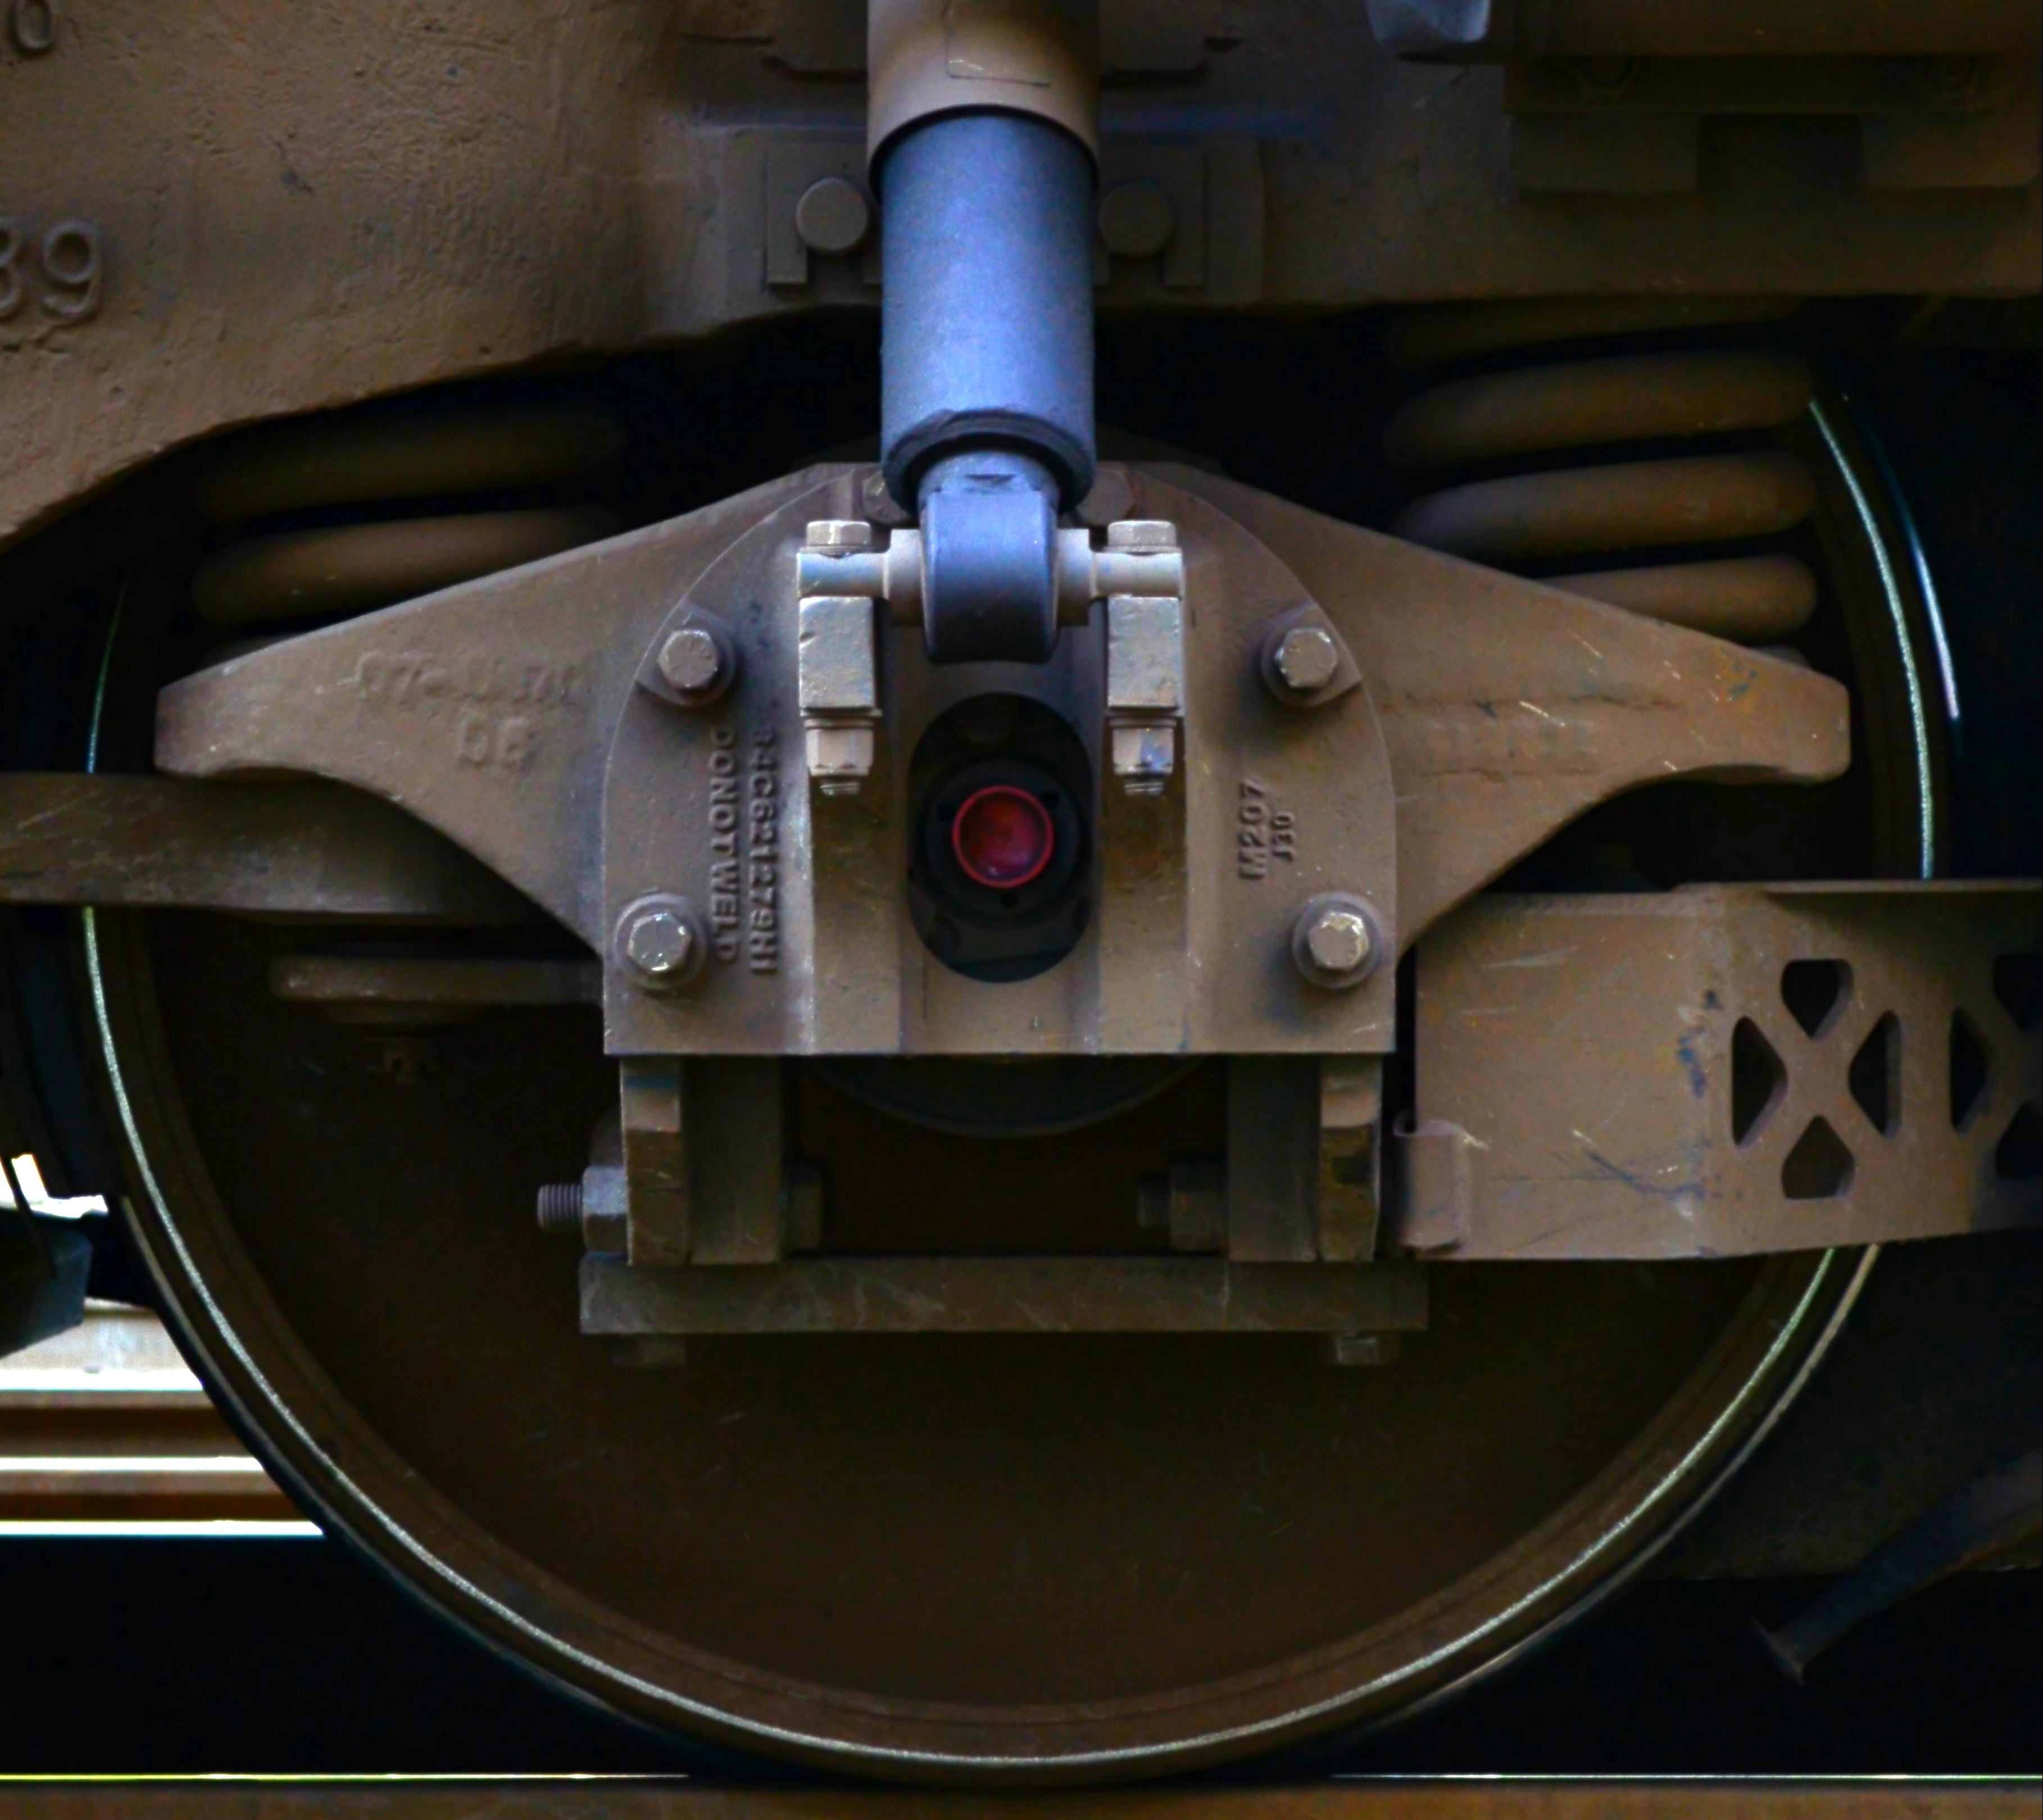
track, railway, railroad, car, wheel, rail, train, steel, transportation, transport, vehicle, industry, steering wheel, freight, bumper, shipping, screenshot, auto part, automotive exterior, aircraft engine